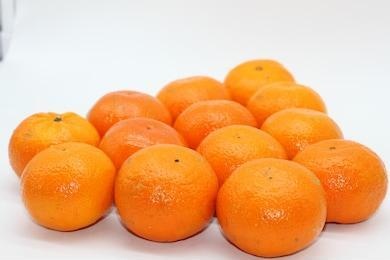
Label: mandarine